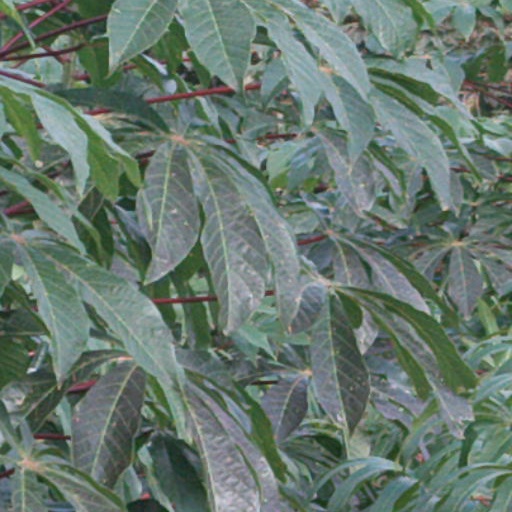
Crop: cassava